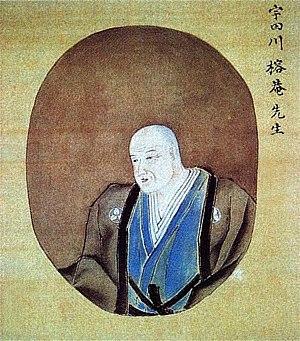
Les Rangaku sont une discipline d'analyses développées par le Japon lors de ses contacts avec les Hollandais de l'île de Dejima, par le biais desquelles il a pu découvrir les technologies et la médecine du monde occidental à une époque où le pays était replié sur lui-même, fermé aux étrangers, de 1641 à 1853, en raison de la politique isolationniste du shogunat Tokugawa.
Udagawa Yōan est un scientifique japonais, né en 1798 et mort en 1846.